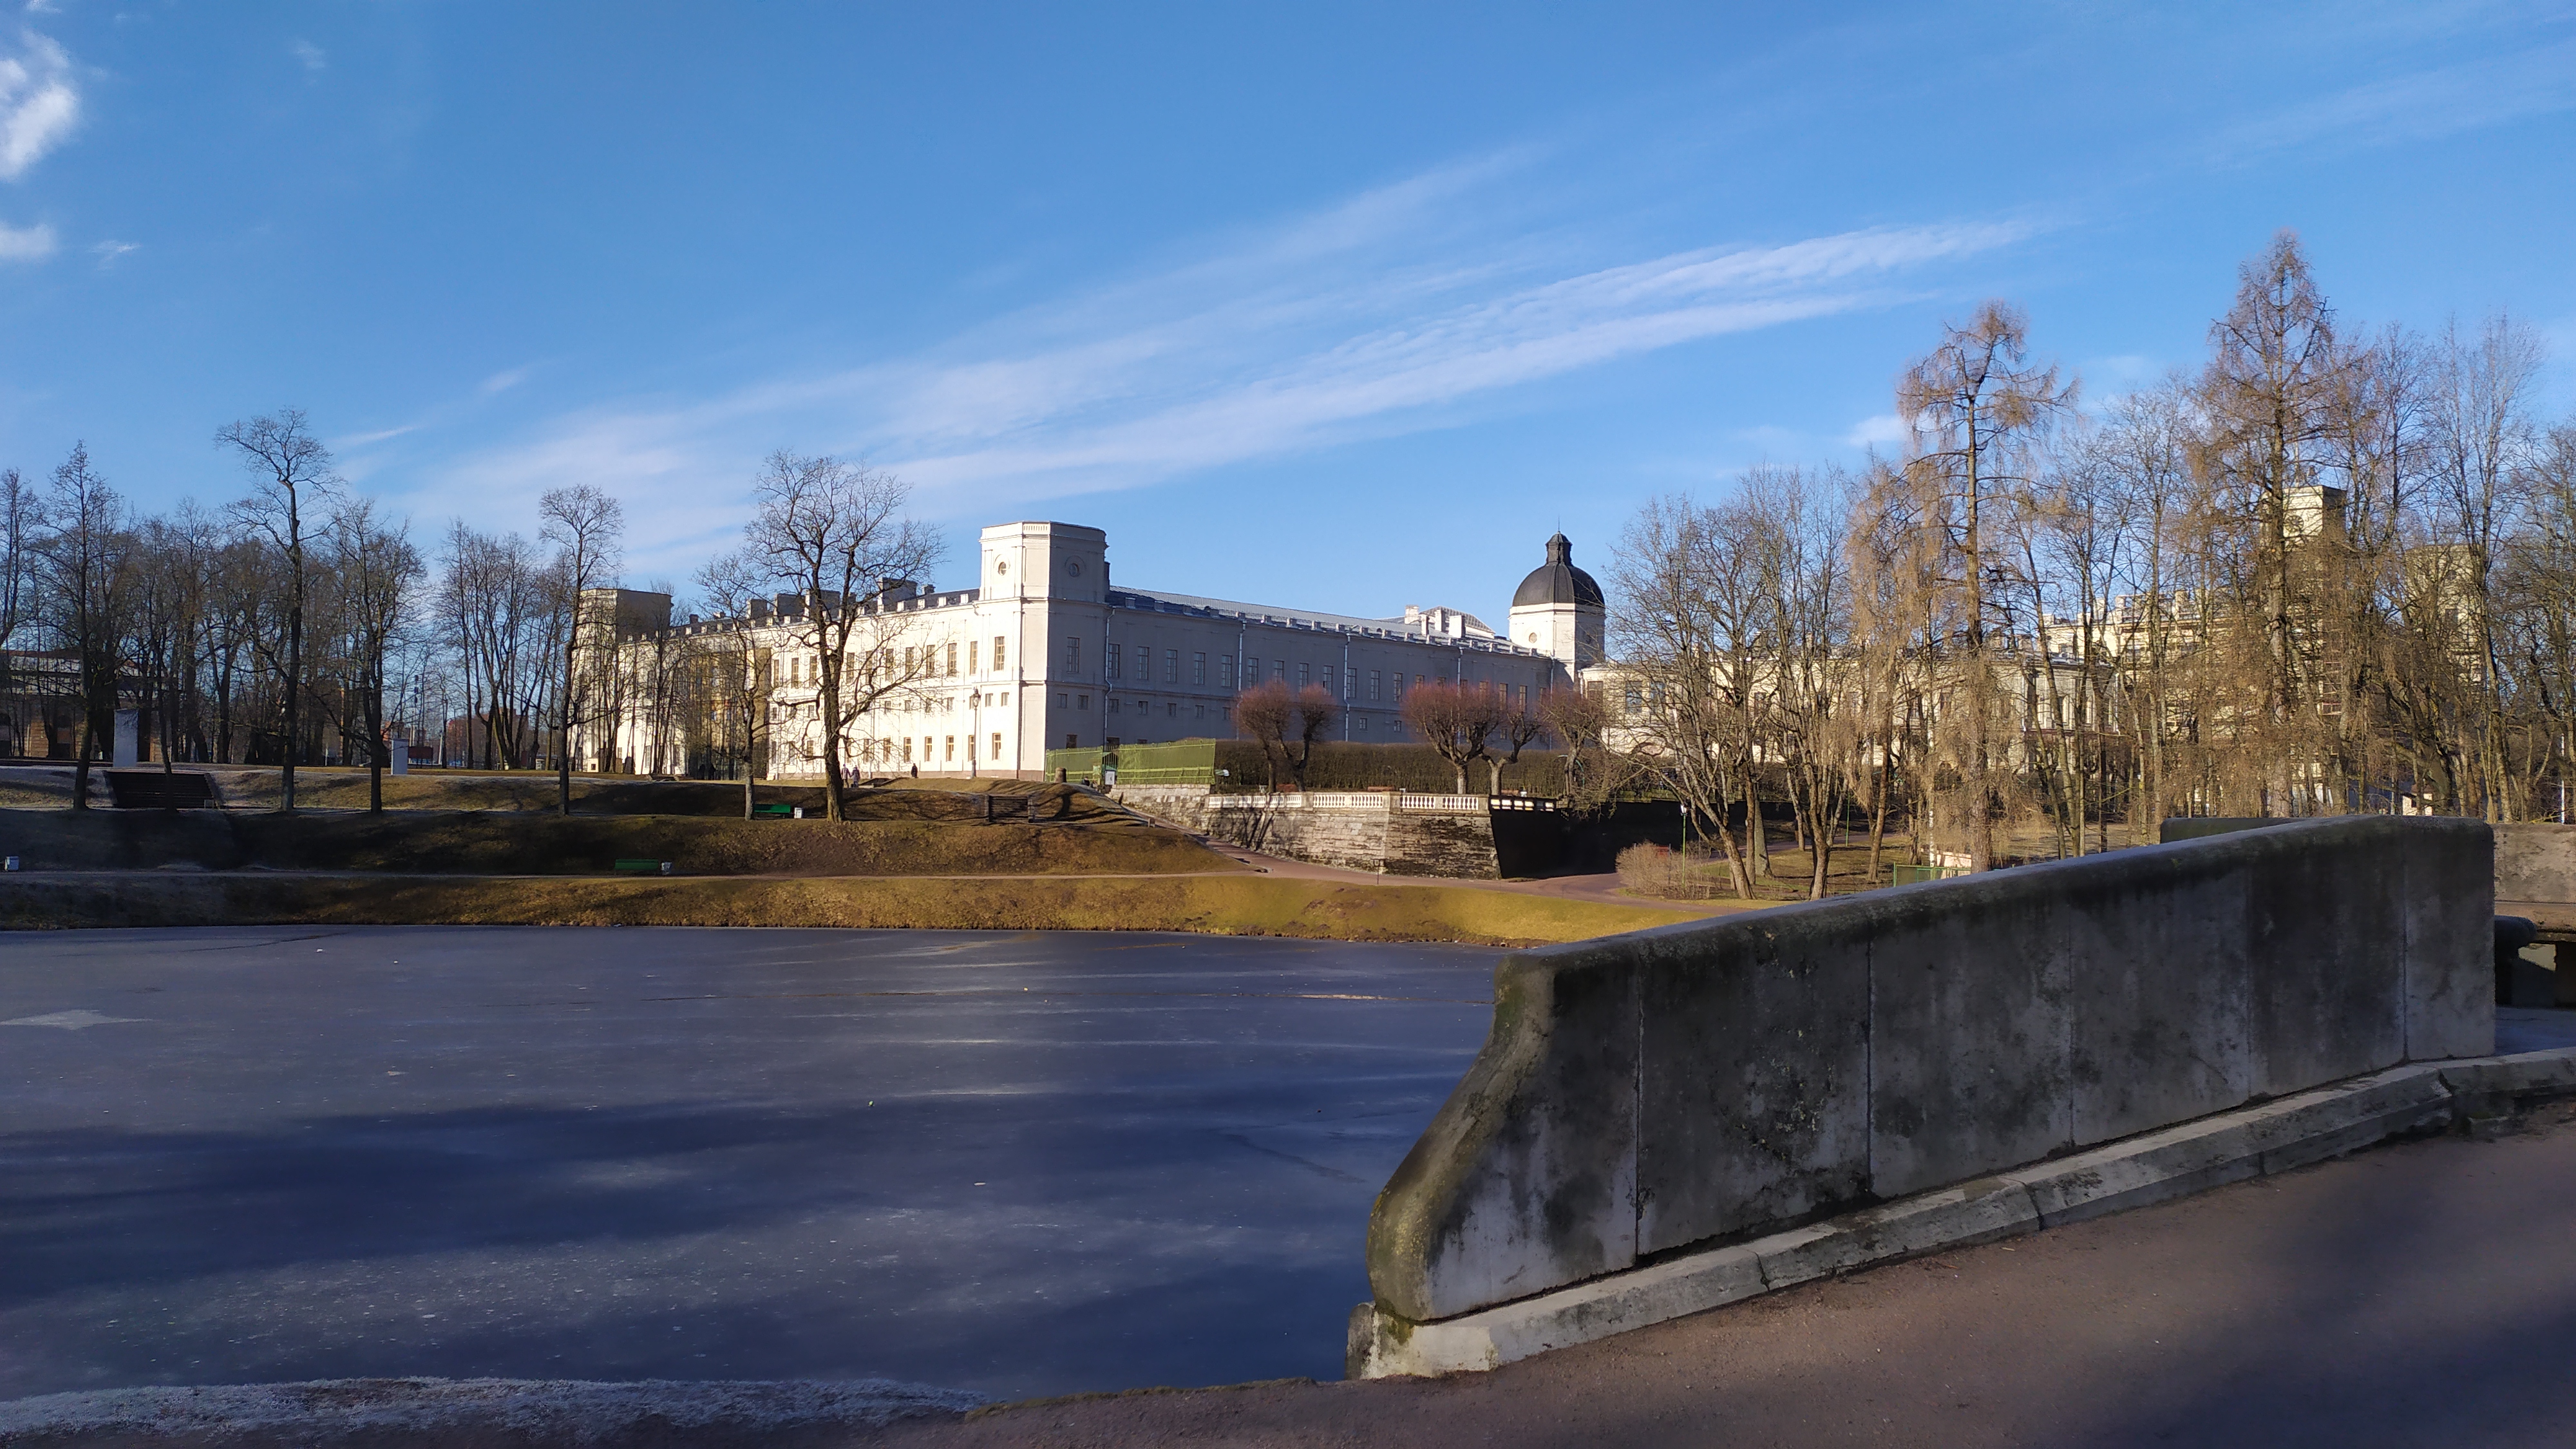
park, sky, daytime, water, tree, cloud, winter, architecture, river, road, asphalt, reflection, city